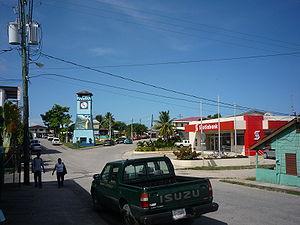
Punta Gorda est une ville du Belize située dans le district de Toledo. Sa population s’élève en 2005 à 5 026 habitants, ce qui en fait la neuvième ville du pays. Son altitude moyenne est de 9 mètres.